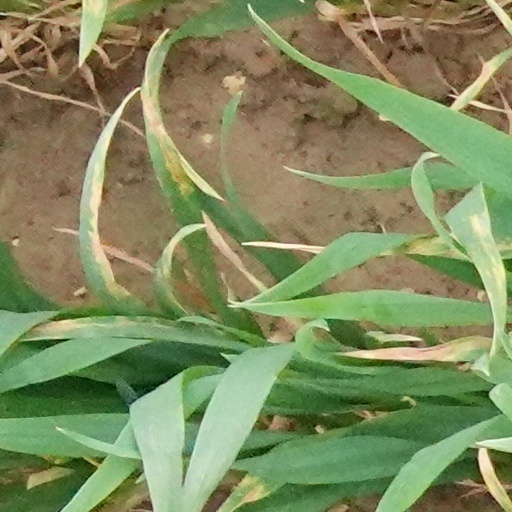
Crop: wheat